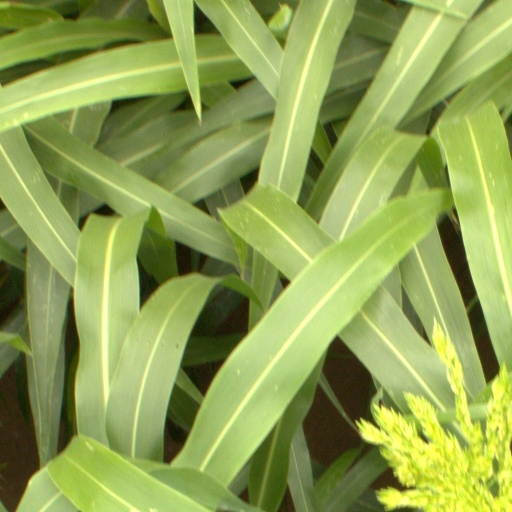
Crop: sorghum